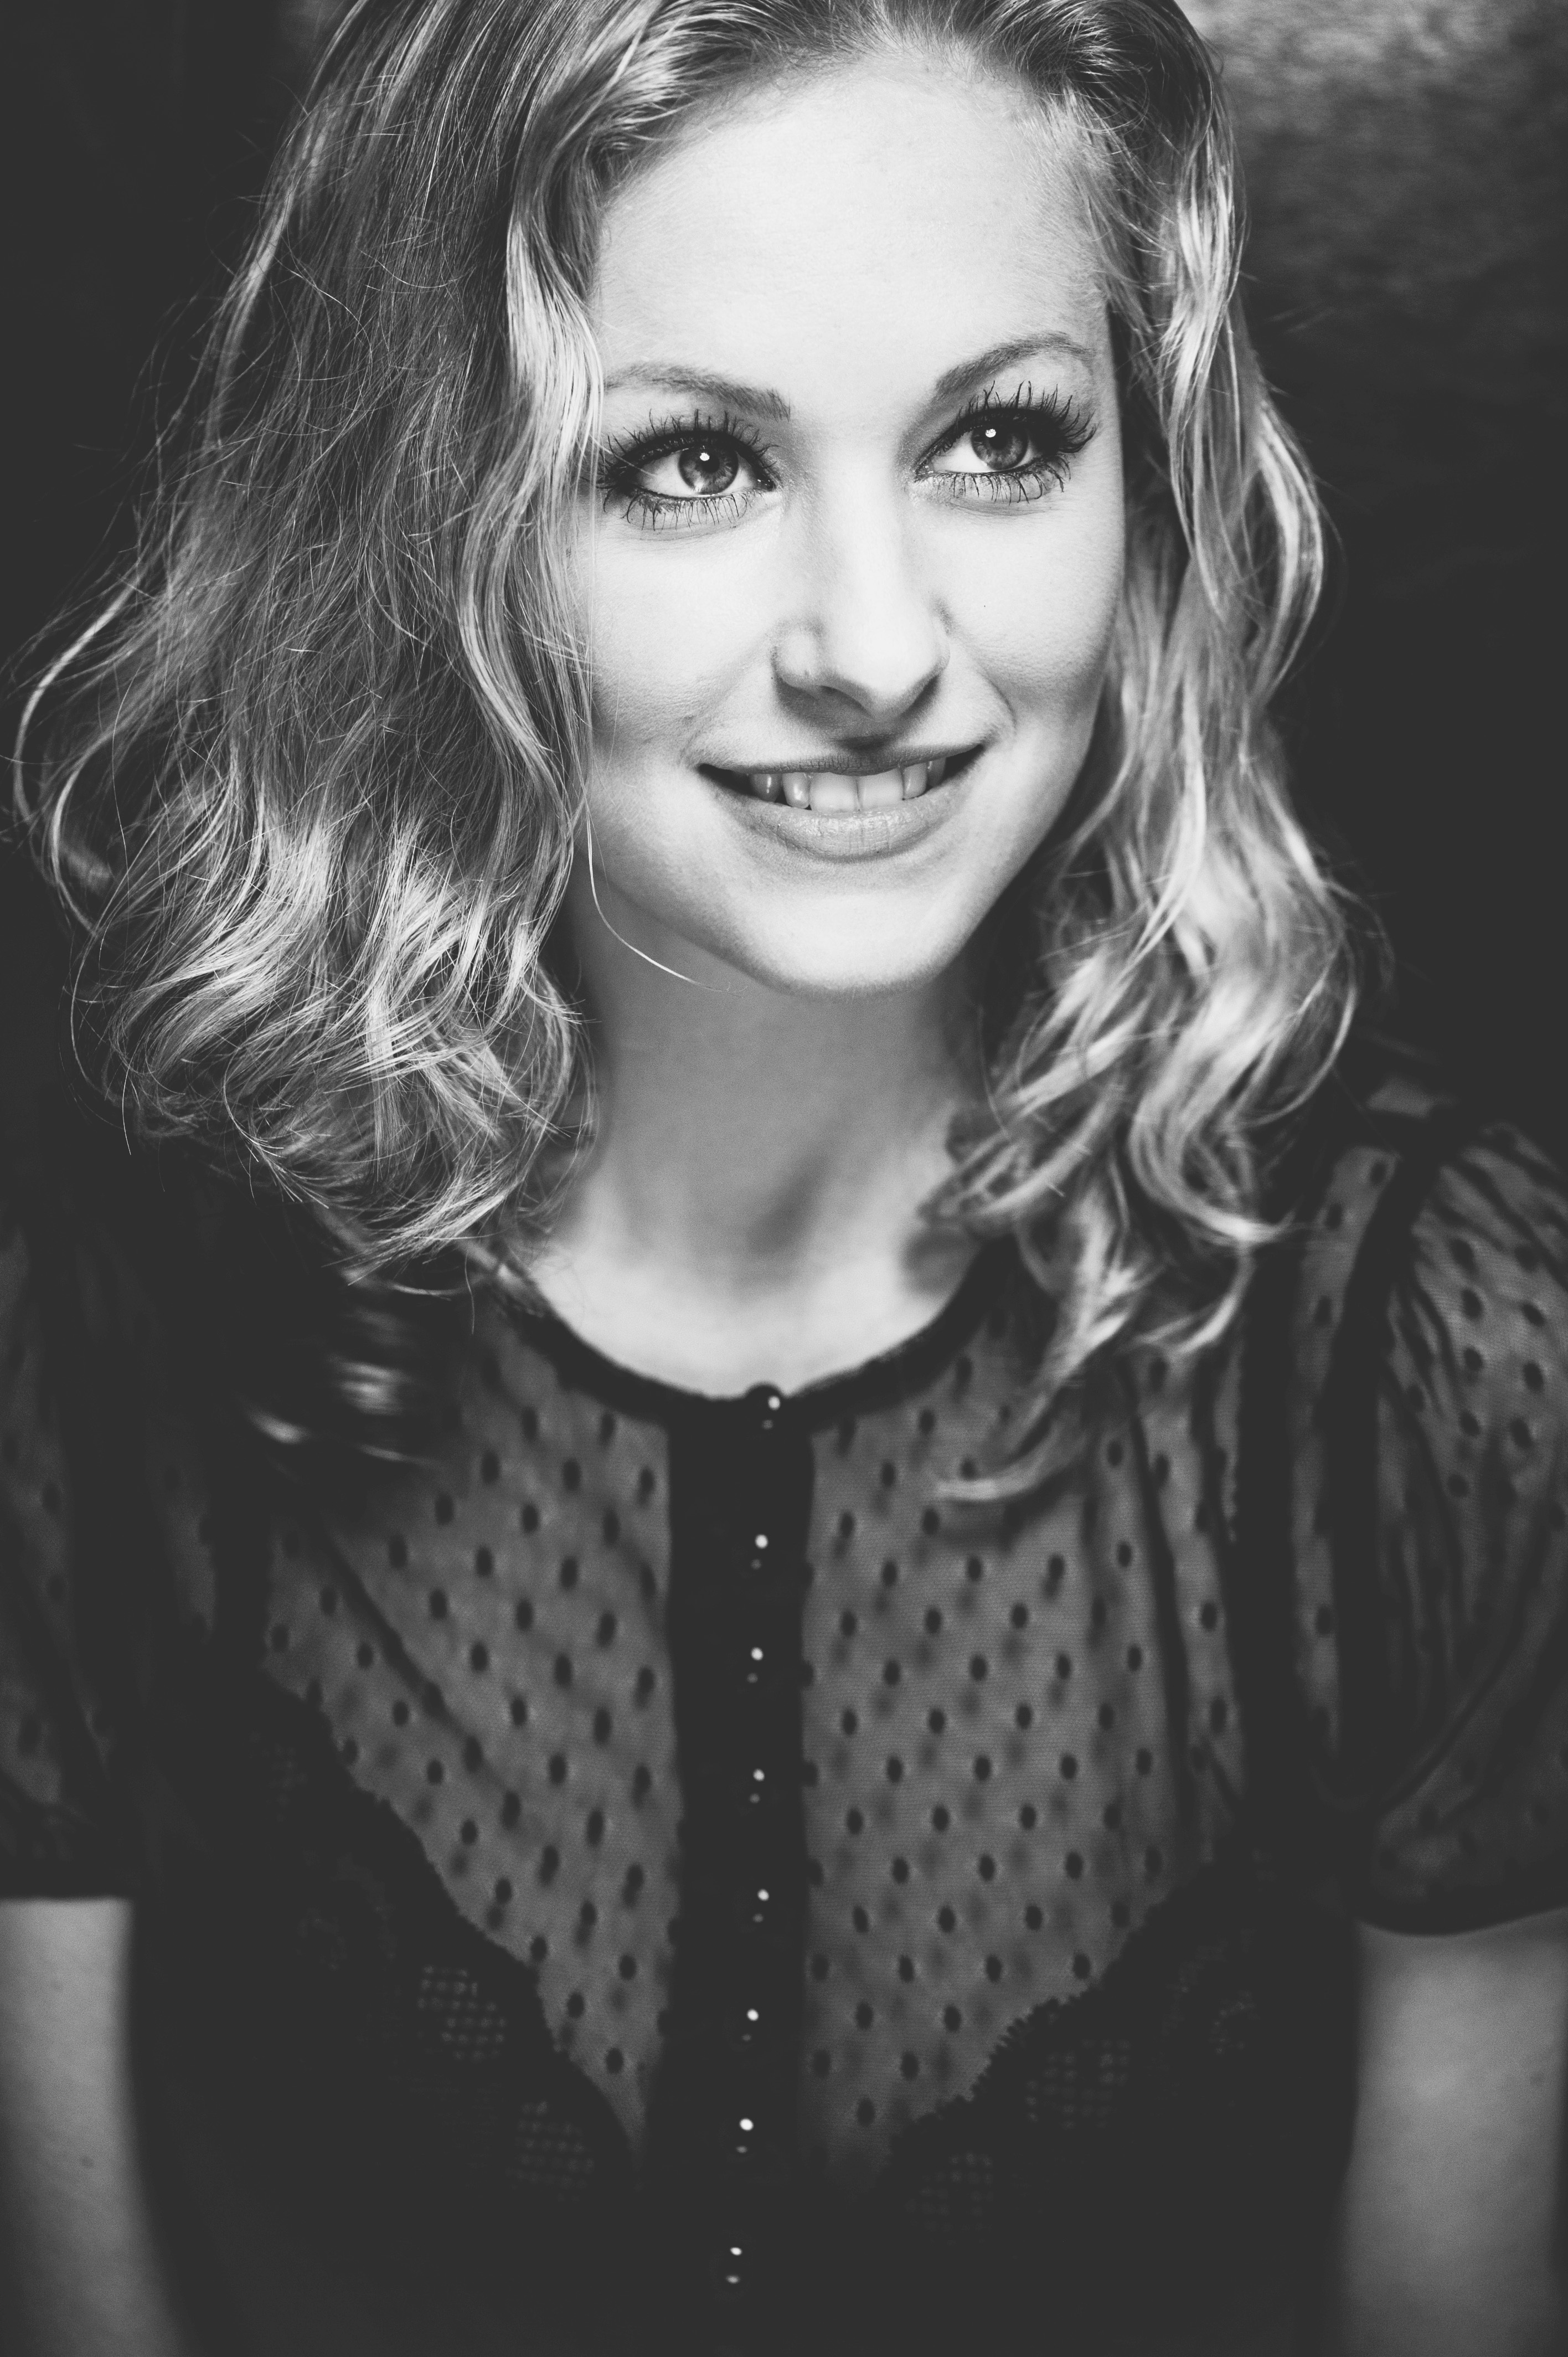
black and white, woman, hair, photography, portrait, model, young, black, monochrome, hairstyle, smiling, long hair, blackandwhite, face, eye, head, beauty, photo shoot, brown hair, monochrome photography, portrait photography, supermodel